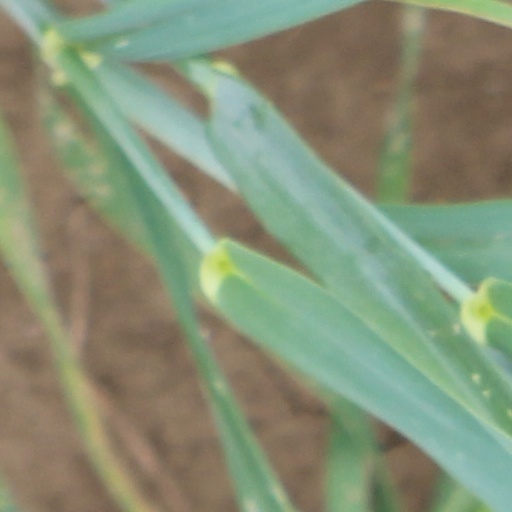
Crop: wheat